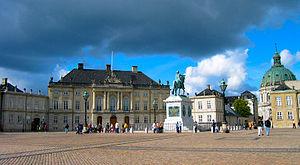
Cet article est partiellement ou en totalité issu de l’article de Wikipédia en allemand intitulé « Liste der Städte in Dänemark ».